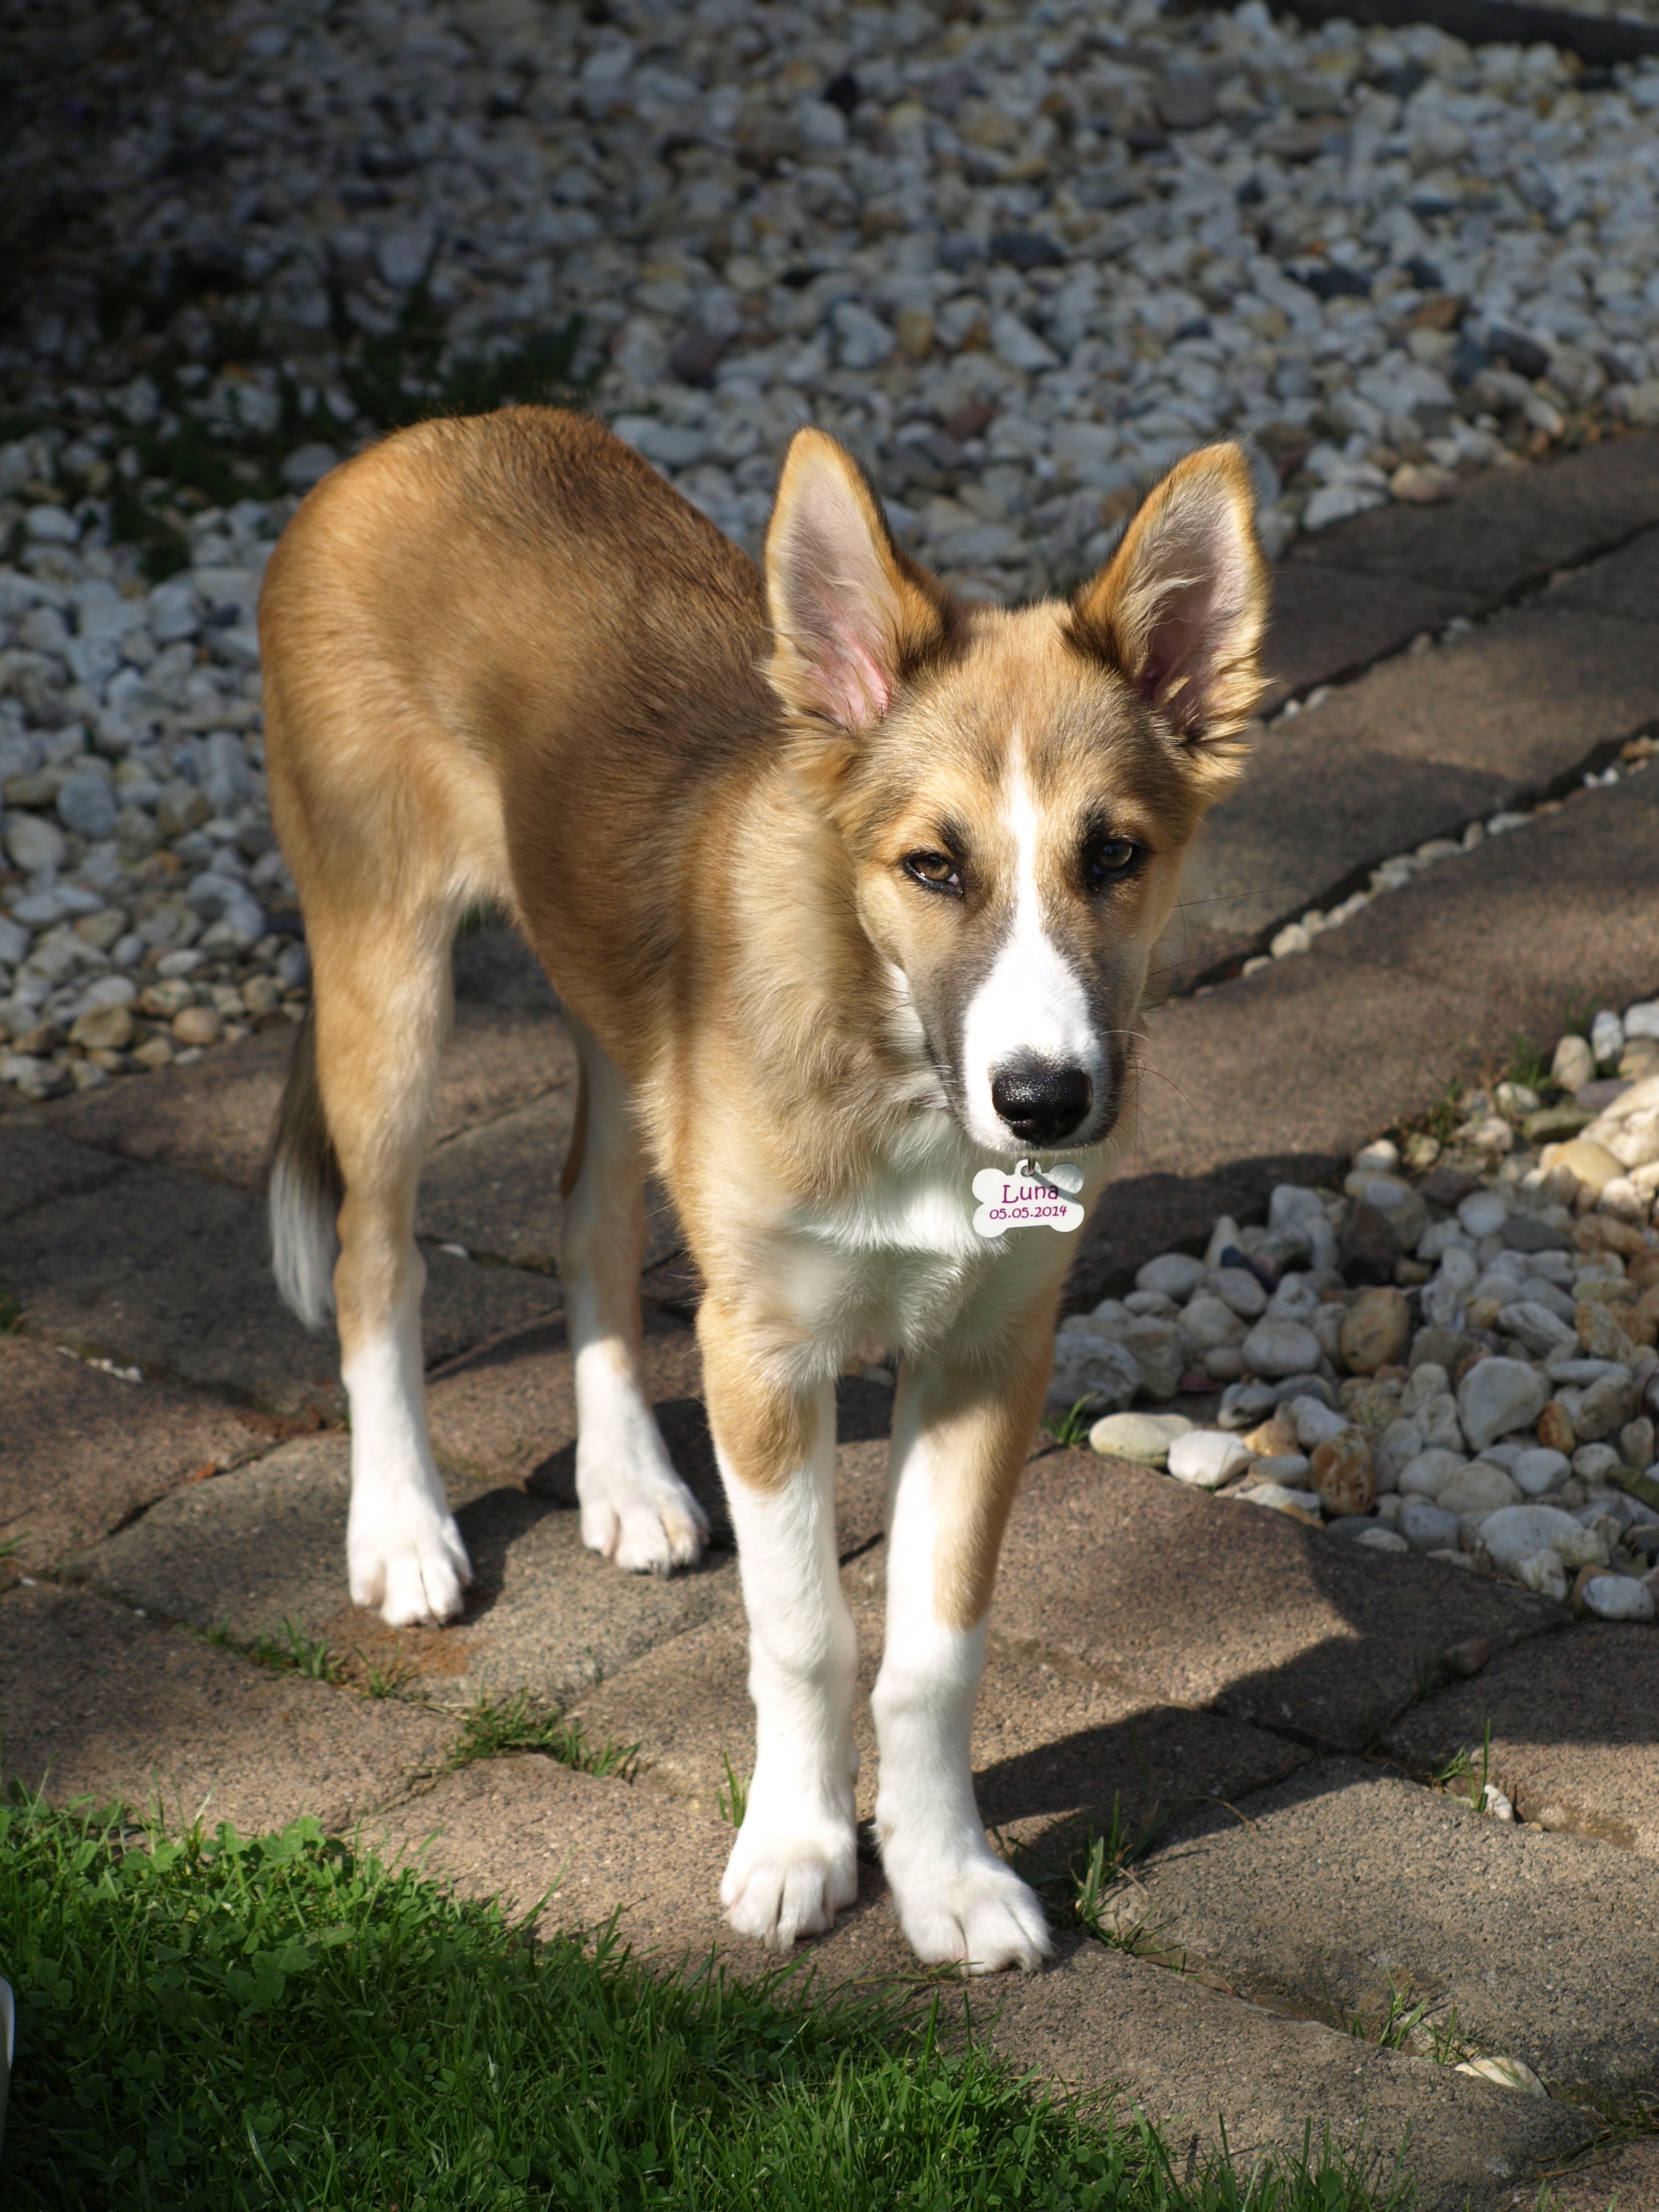
dog, animal, pet, fur, brown, mammal, hybrid, vertebrate, dog breed, wildlife photography, dear, animal portrait, young dog, quadruped, shikoku, dingo, dog like mammal, saarloos wolfdog, wolfdog, czechoslovakian wolfdog, carnivoran, dog breed group, east siberian laika, west siberian laika, tamaskan dog, norwegian lundehund